Hellange

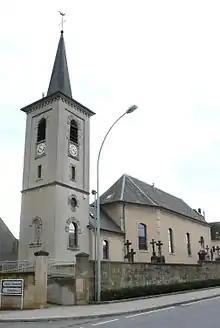
Hellange

Hellange is a small town in the commune of Frisange, in southern Luxembourg. , the town has a population of 875.